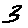
Label: 3